Reign of Cleopatra

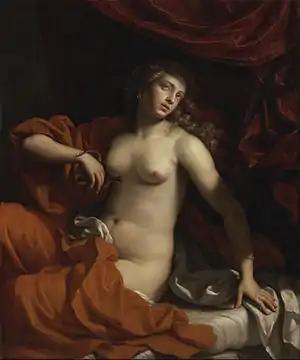
"Cleopatra", by Benedetto Gennari, 1674–1675

Antony and Cleopatra had greater numbers of troops (i.e. 100,000 men) and ships (i.e. 800 vessels) than Octavian, who had some 200 ships and 80,000 men. However, the crews of Antony and Cleopatra's navy were not all well-trained, some of them perhaps from merchant vessels, whereas Octavian had a fully professional force. Antony wanted to cross the Adriatic Sea and blockade Octavian at either Tarentum or Brundisium, but Cleopatra, concerned primarily with defending Egypt, overrode the decision to attack Italy directly. Antony and Cleopatra set up their winter headquarters at Patrai in Greece, and by the spring of 31 BC, they moved to Actium along the southern Ambracian Gulf. With this position, Cleopatra had the defense of Egypt in mind, as any southward movement by Octavian's fleet along the coast of Greece could be detected.